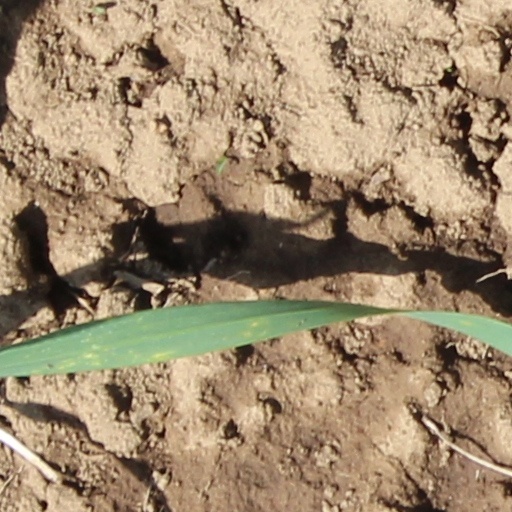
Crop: wheat